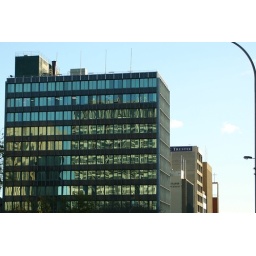
The building reflected in these windows is the old Reserve Bank building. Hence the title.